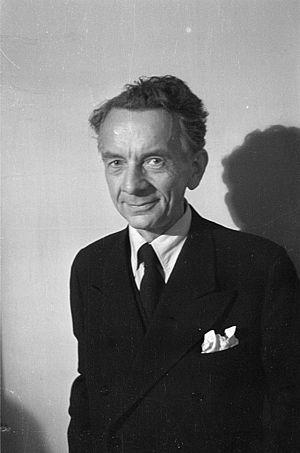
Erich Johannes Bruno Ponto est un acteur allemand.